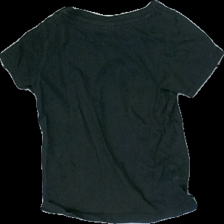
View: back
Type: T-shirt
Category: Children
Brand: H&M
Colors: Black, White
Material: 100% cotton
Pattern: Other
Cut: Regular, C-collar
Size: 74
Season: All
Stains: Minor
Price range: <50
Recommended usage: Export